Nativity of the Blessed Virgin Mary Catholic Church

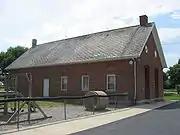
One of the former parish schools

Founded in 1847, Nativity parish was served from its earliest years by itinerant priests of the Society of the Precious Blood. Soon after the parish's formation, a small frame church building was erected on the northeastern corner of the intersection of what is now Cassella-Montezuma Road and State Route 119. The parish was reduced by the formation of St. Francis parish in Cranberry Prairie: due to the difficulty of travelling to Cassella, the Catholics in the western part of the parish requested a separate church, and St. Francis parish was founded in 1858.